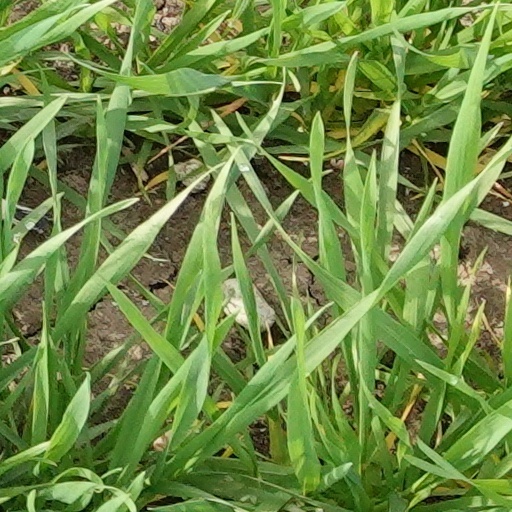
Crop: wheat